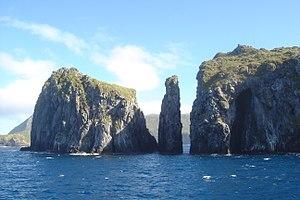
Îles de Gough et Inaccessible (Royaume-Uni de Grande-Bretagne et d'Irlande du Nord) Español: Islas Gough e Inaccesible 日本語: ゴフ島及びインアクセシブル島 中文: 戈夫岛和伊纳克塞瑟布尔岛
La 19ᵉ session du Comité du patrimoine mondial s'est déroulée du 4 au 9 décembre 1995 à la salle des congrès de Berlin, en Allemagne.